Georg Wunderlich

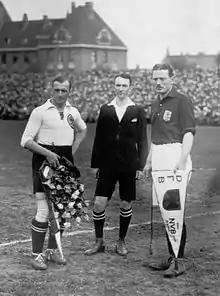
Wunderlich, Björklund und Van der Kluft (1923)

Georg Wunderlich (31 October 1893 – 27 May 1963) was a German footballer who played as a forward and made five appearances for the Germany national team.